Jewish cuisine

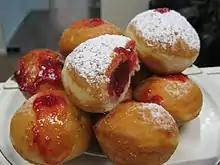
"Sufganiyot"

Sephardic cuisine in particular is known for its considerable use of vegetables unavailable to the Ashkenazim of Europe, including spinach, artichokes, pine nuts and (in more modern times) squash.